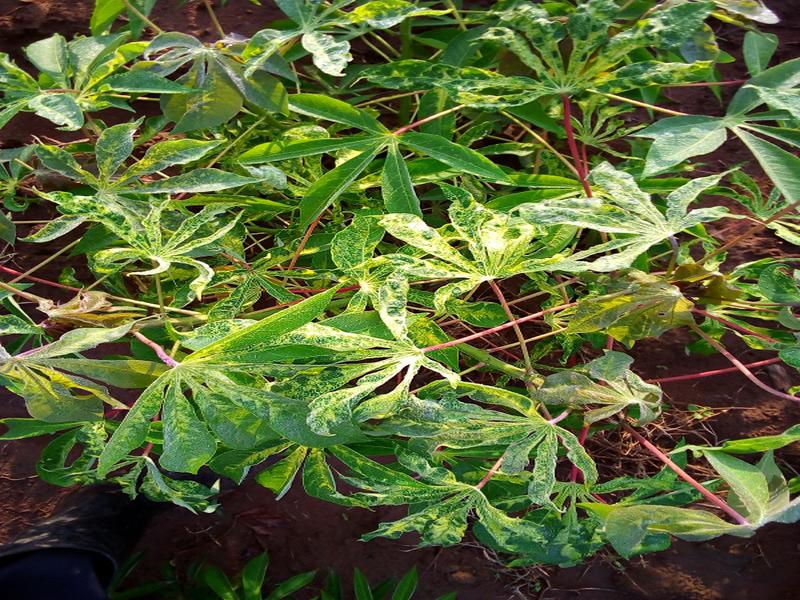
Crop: cassava
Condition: mosaic_disease